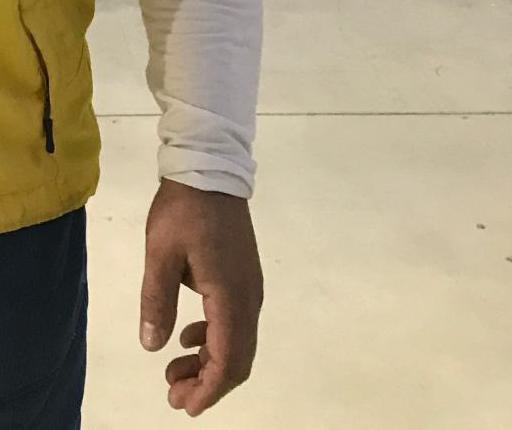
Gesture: no_gesture